Bioggio

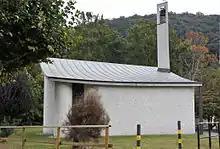
Church in Bioggio

From the , 1,215 or 80.8% were Roman Catholic, while 119 or 7.9% belonged to the Swiss Reformed Church. There are 128 individuals (or about 8.51% of the population) who belong to another church (not listed on the census), and 42 individuals (or about 2.79% of the population) did not answer the question.